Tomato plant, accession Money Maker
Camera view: bottom (45 deg); turntable rotation: 120 degrees
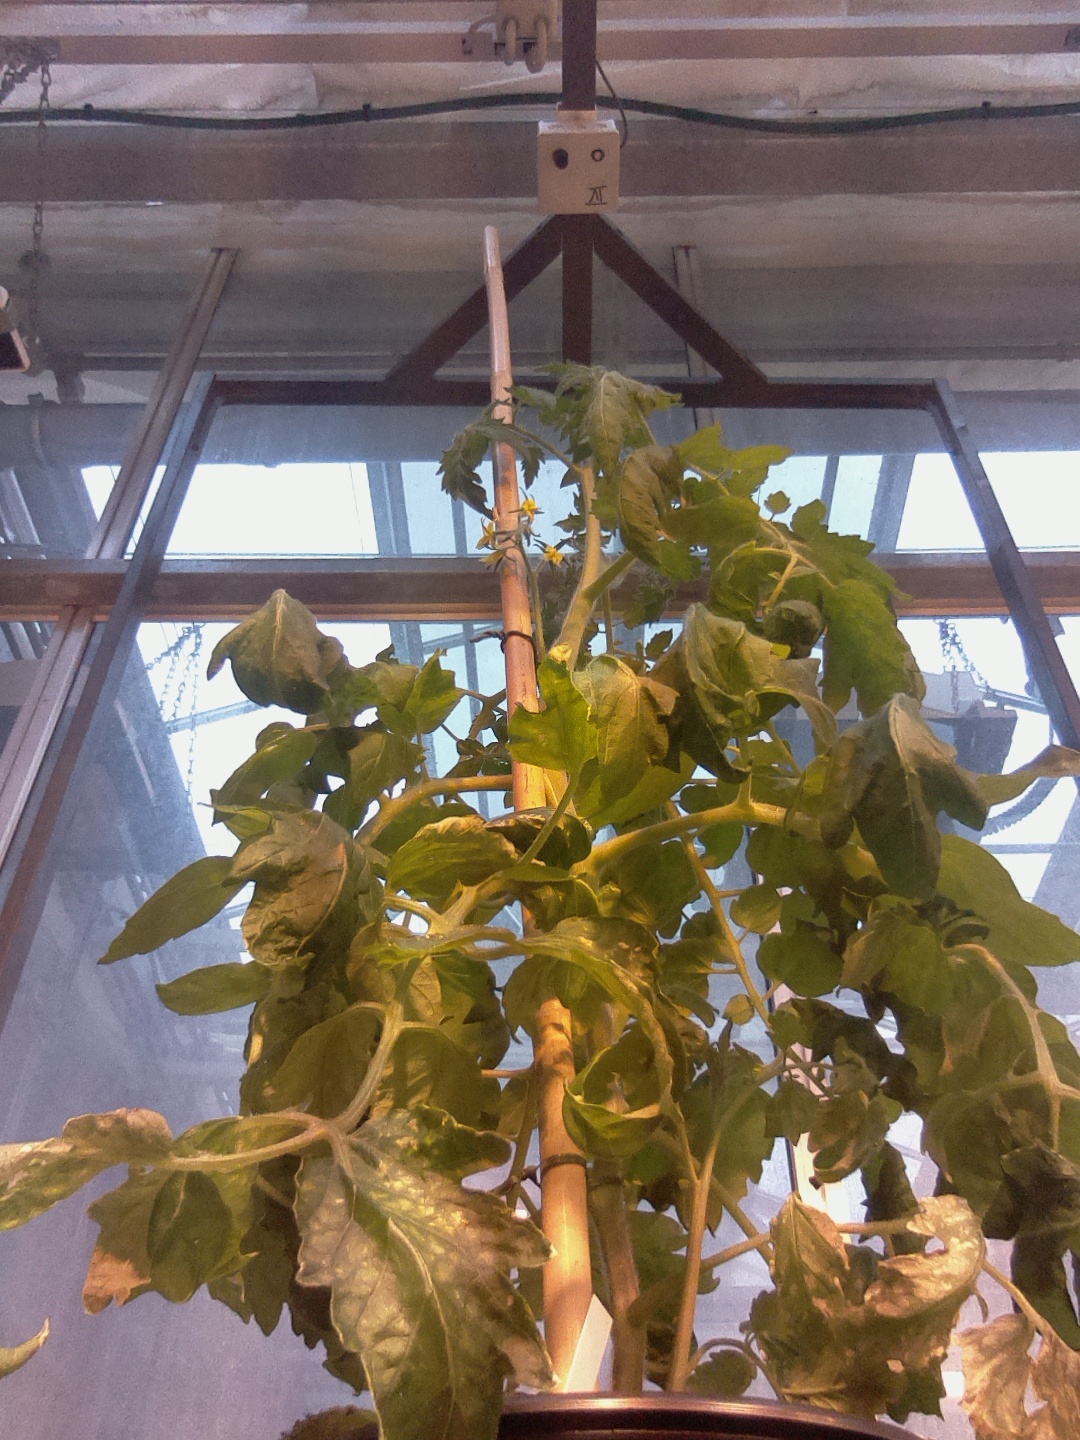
BBCH growth stage 69: End of flowering, 90%-100% of flowers open, more petals falling